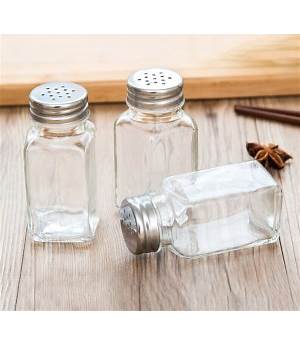
Label: glass